Yazid I

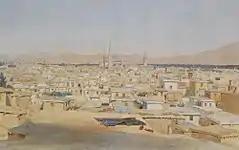
An early 19th-century painting of Damascus, Yazid's capital

Upon his accession, Yazid requested and received oaths of allegiance from the governors of the provinces. He wrote to the governor of Medina, his cousin Walid ibn Utba ibn Abi Sufyan, informing him of Mu'awiya's death and instructing him to secure allegiance from Husayn, Ibn al-Zubayr, and Ibn Umar. The instructions contained in the letter were: